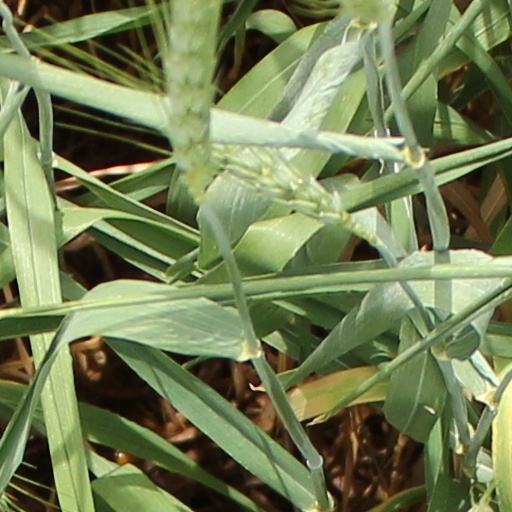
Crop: wheat